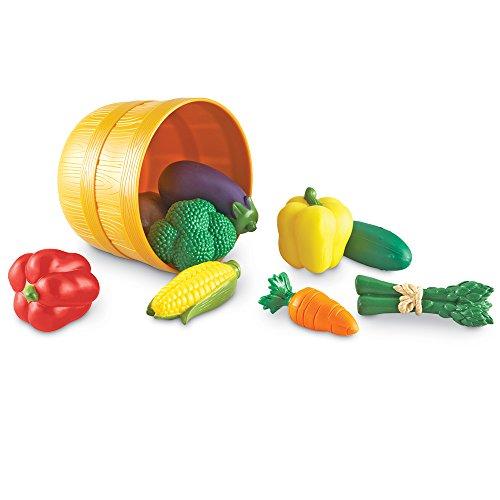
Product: Learning Resources New Sprouts Bushel of Veggies, 9 Colorful Veggies, Ages 18 mos+
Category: Toys & Games | Dress Up & Pretend Play | Pretend Play | Kitchen Toys | Play Food
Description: Includes 9 colorful vegetables stored in a plastic bushel basket.
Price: $9.99
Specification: ProductDimensions:5.8x5.8x5.8inches|ItemWeight:8ounces|ShippingWeight:11.4ounces(Viewshippingratesandpolicies)|DomesticShipping:ItemcanbeshippedwithinU.S.|InternationalShipping:ThisitemcanbeshippedtoselectcountriesoutsideoftheU.S.LearnMore|ASIN:B00ATWUE3M|Itemmodelnumber:LER9721|Manufacturerrecommendedage:18months-10years